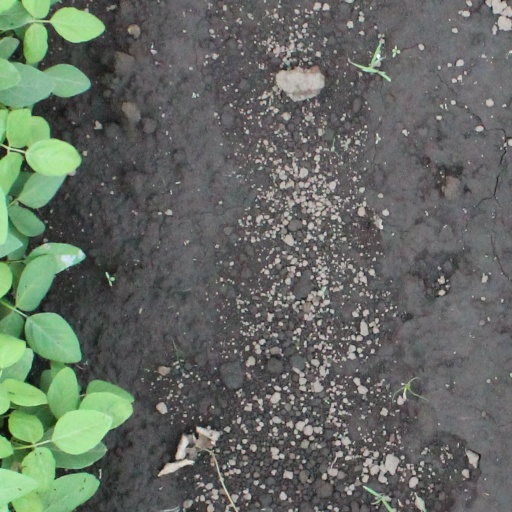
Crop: soybean